Brush Creek Bridge (Coyville, Kansas)

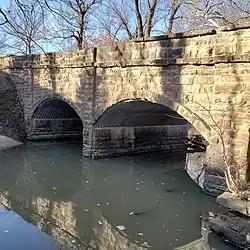

The Brush Creek Bridge, near Coyville, Kansas, was built in 1930. It was listed on the National Register of Historic Places in 1985.